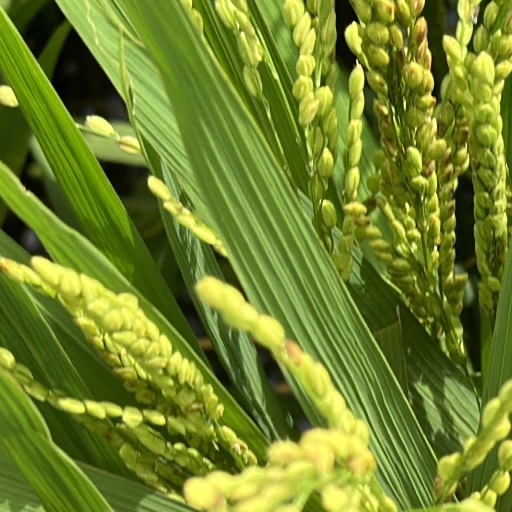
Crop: rice